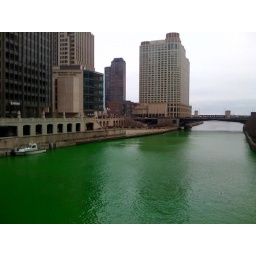
A green river in Chicago